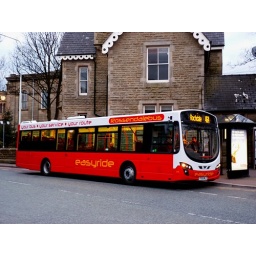
Easyride bus in a smart new livery on Bacup road in Rawtenstall.